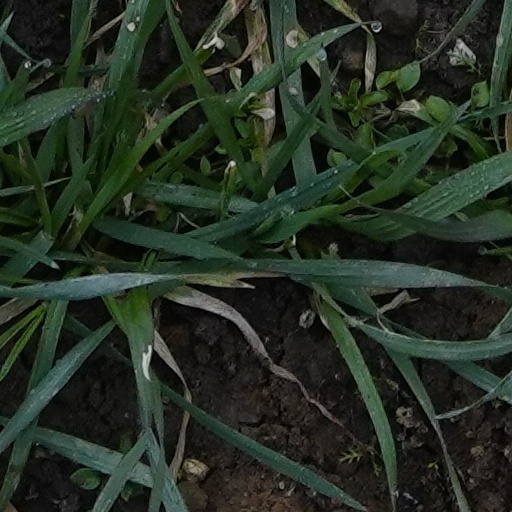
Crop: wheat